Museum of Islamic Art, Berlin

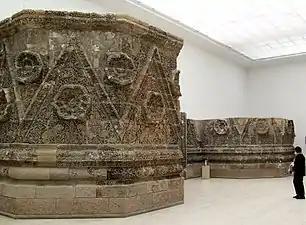
Mshatta Facade in the Museum of Islamic Art

The Museum of Islamic Art is located in the Pergamon Museum and is part of the Staatliche Museen zu Berlin.